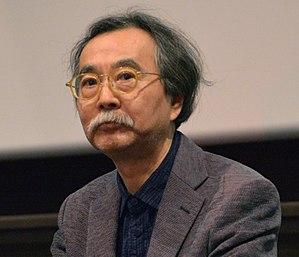
Jiro Taniguchi au Festival International de la BD d'Angoulême 2015.